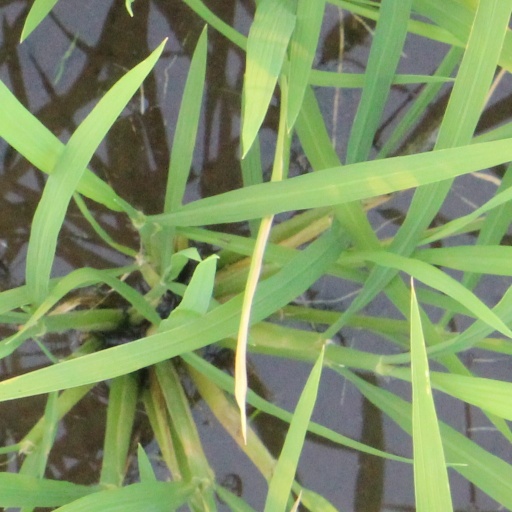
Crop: rice